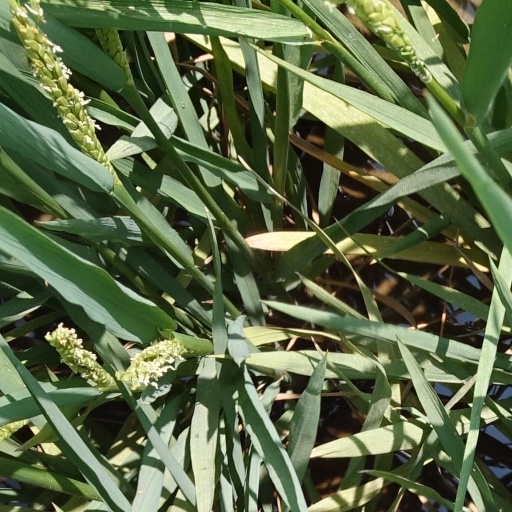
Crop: rice